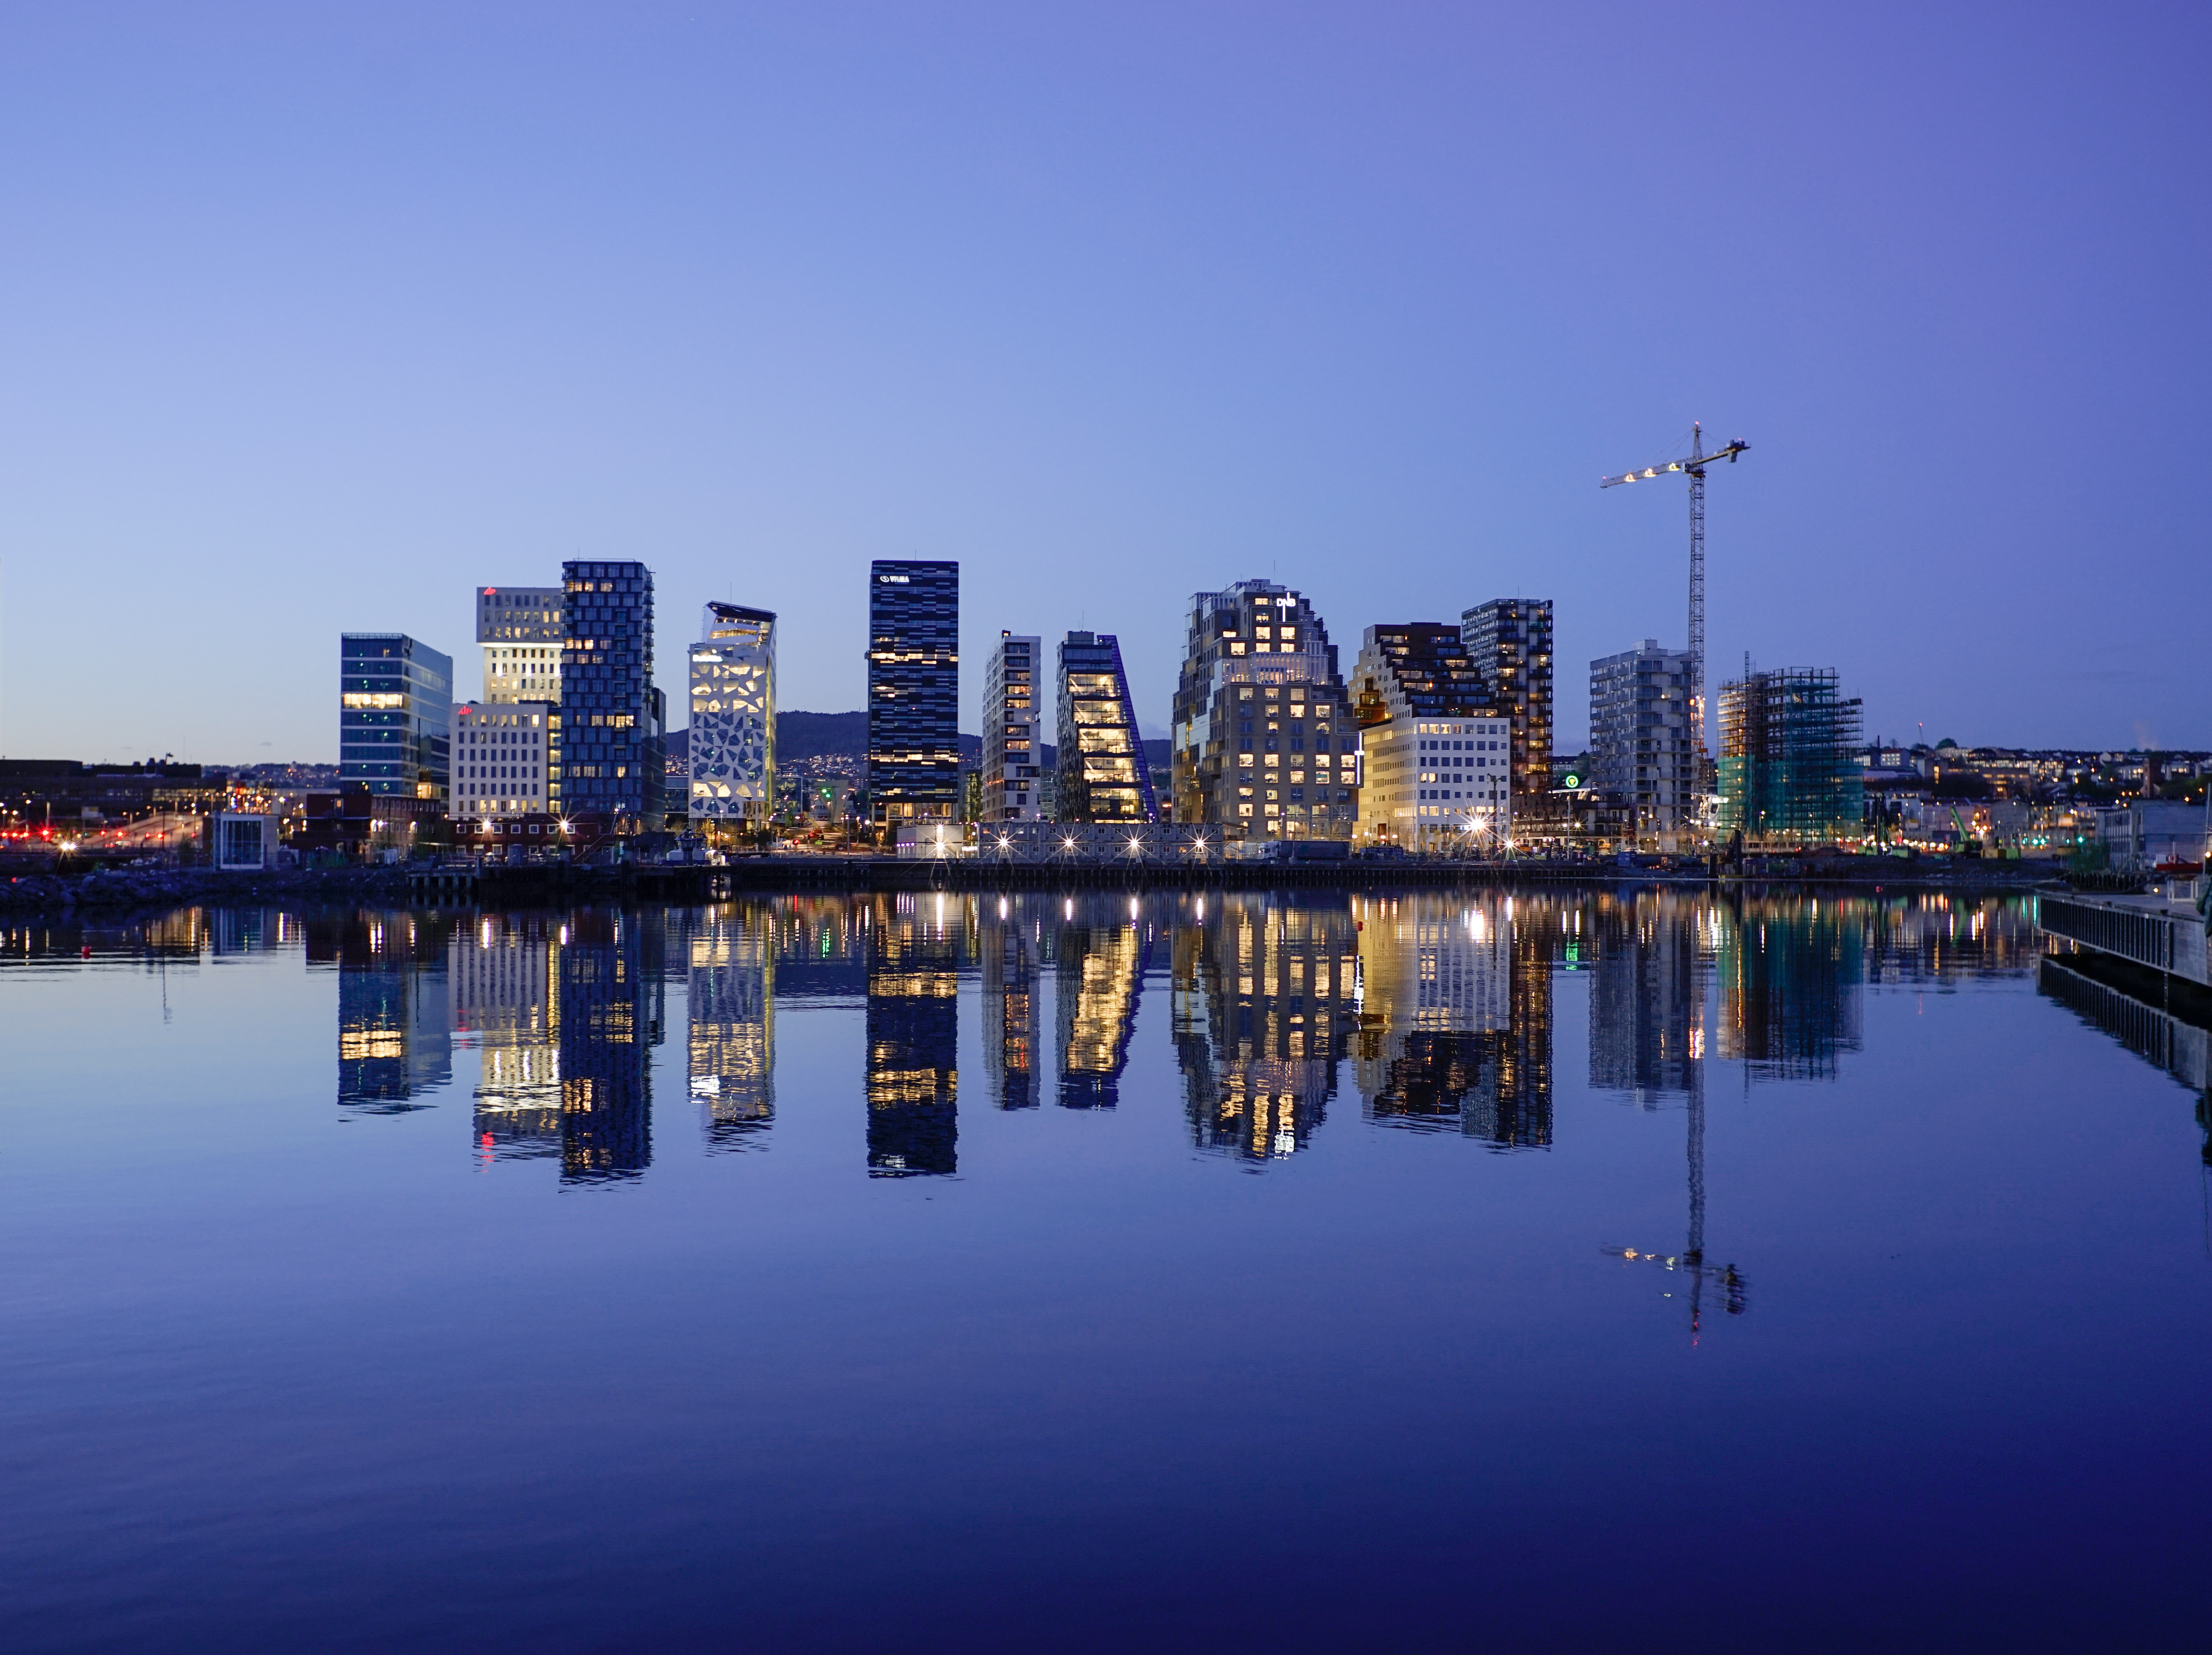
sea, water, horizon, dock, architecture, skyline, night, morning, dawn, city, skyscraper, urban, river, cityscape, downtown, dusk, evening, reflection, smooth, calm, bay, harbor, marina, modern, waterway, illuminated, skyscrapers, buildings, mirror, crane, contemporary, glassy, urban area, apartment buildings, residential area, human settlement